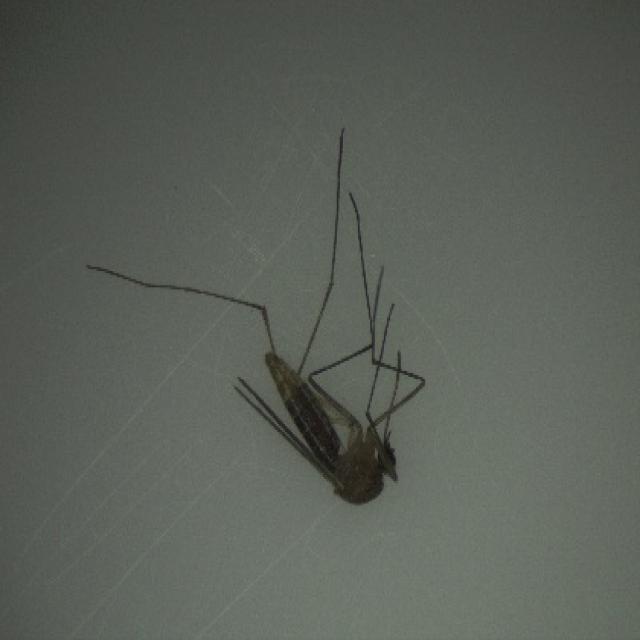
Species: culex_pipiens